Drug packaging

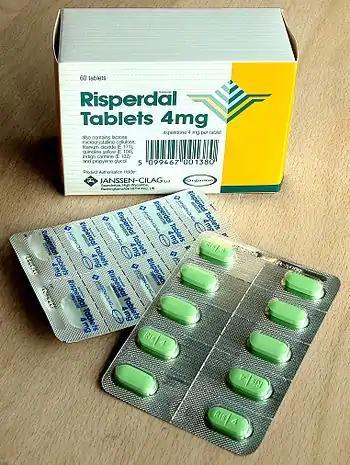
Tablets in a blister pack in folding carton

Drug packaging (or pharmaceutical packaging) is process of packing pharmaceutical preparations for distribution, and the physical packaging in which they are stored. It involves all of the operations from production through drug distribution channels to the end consumer.